Legitimate expectation

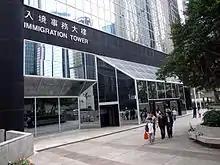
Immigration Tower, Hong Kong. In a 1983 case, "Attorney-General of Hong Kong v Ng Yuen Shiu", the Privy Council held it was a breach of a procedural legitimate expectation for the Director of Immigration not to fulfil an undertaking to give an illegal immigrant a chance to make representations before deciding to deport him.

Courts have considered the applicant's reliance on the representation as a relevant consideration when determining the existence of a legitimate expectation. The role of reliance may be better assessed by distinguishing between "weak reliance" and "strong reliance". Weak reliance occurs when the applicant was made aware of and merely believed in the truth of the representation. Strong reliance, on the other hand, occurs where the applicant acted upon the representation and consequently faced detriment.